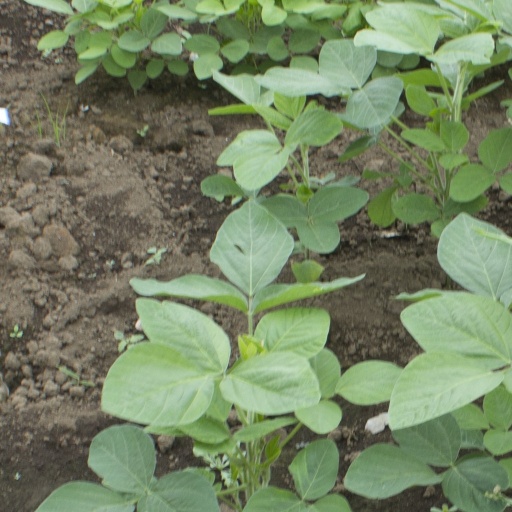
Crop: soybean